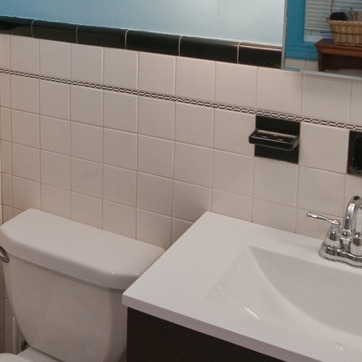
Material: tile